Murphy's Irish Stout

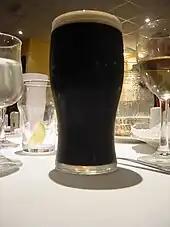
A pint of Murphy's

After years as a solely local stout, the acquisition of the brewery by Heineken in 1983, with a consequent expansion in distribution and international television advertising, exposed Murphy's to the international drinking community. In 1988, Whitbread acquired the distribution and brewing rights for Murphy's in the UK, where it was brewed in the Magor brewery at Magor in Wales. In 2000, these rights went to Interbrew when they acquired Whitbread Brewing Company.